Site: brandenburg
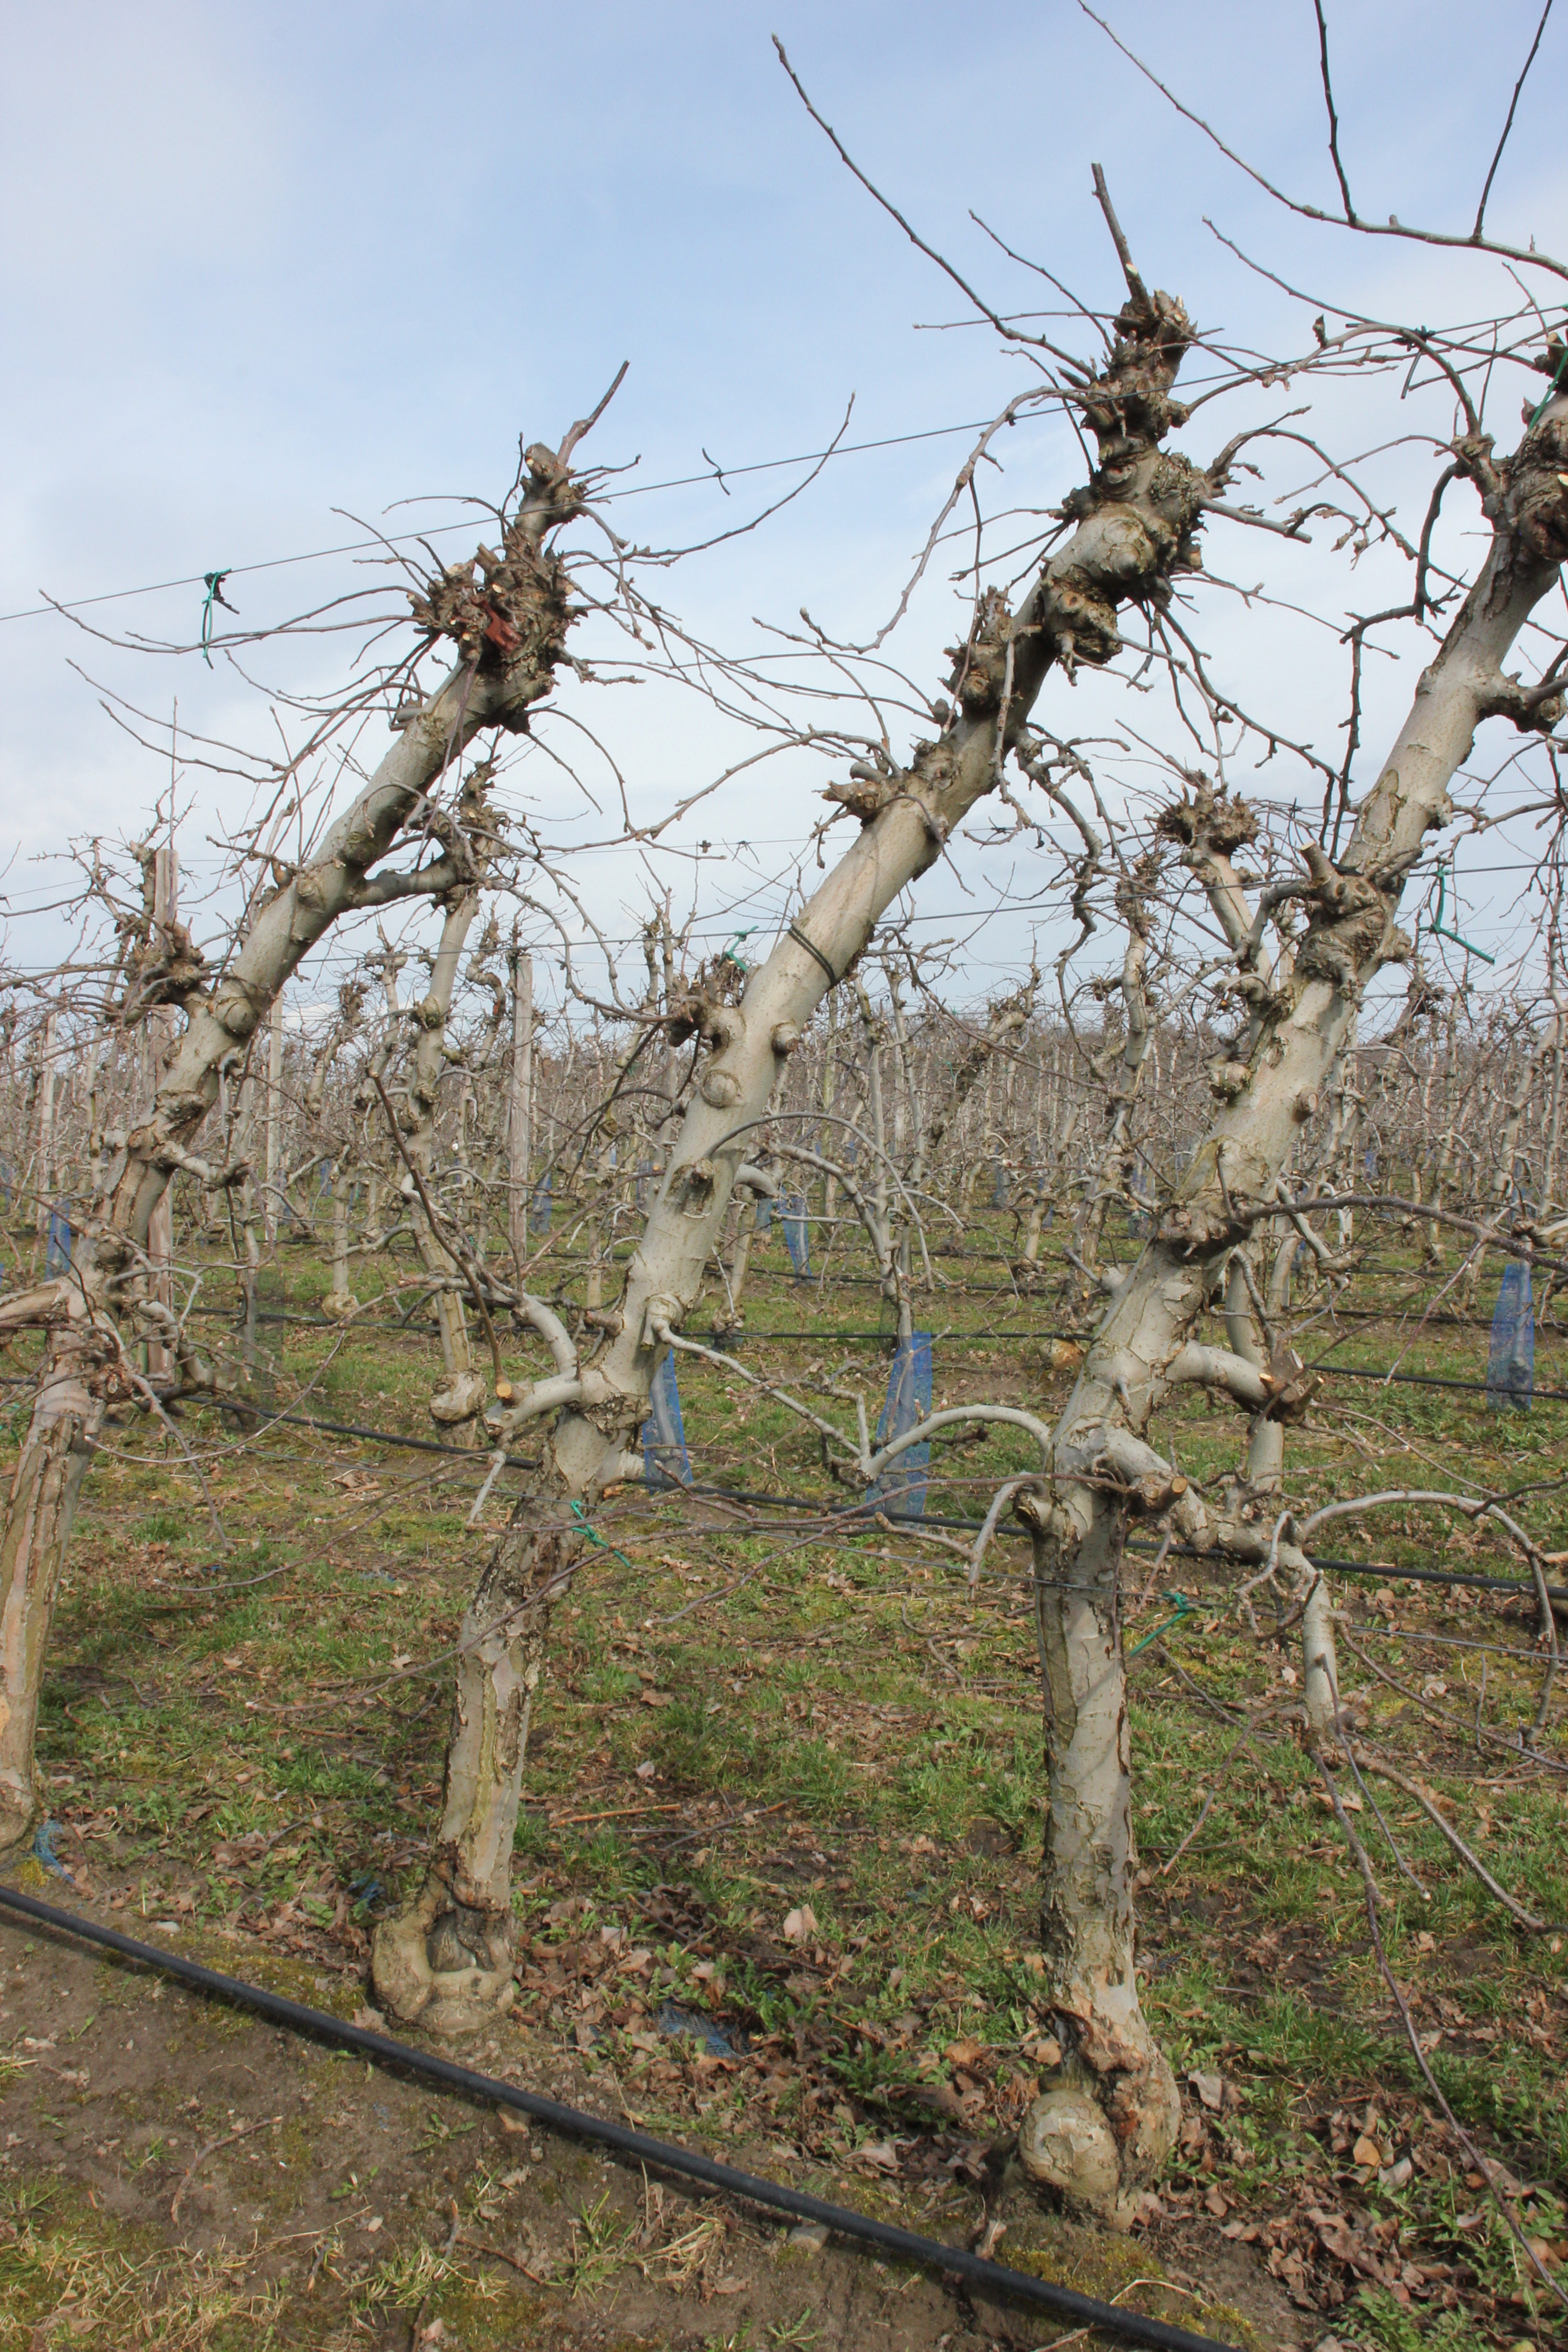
Growth stage (BBCH 01): Bud development